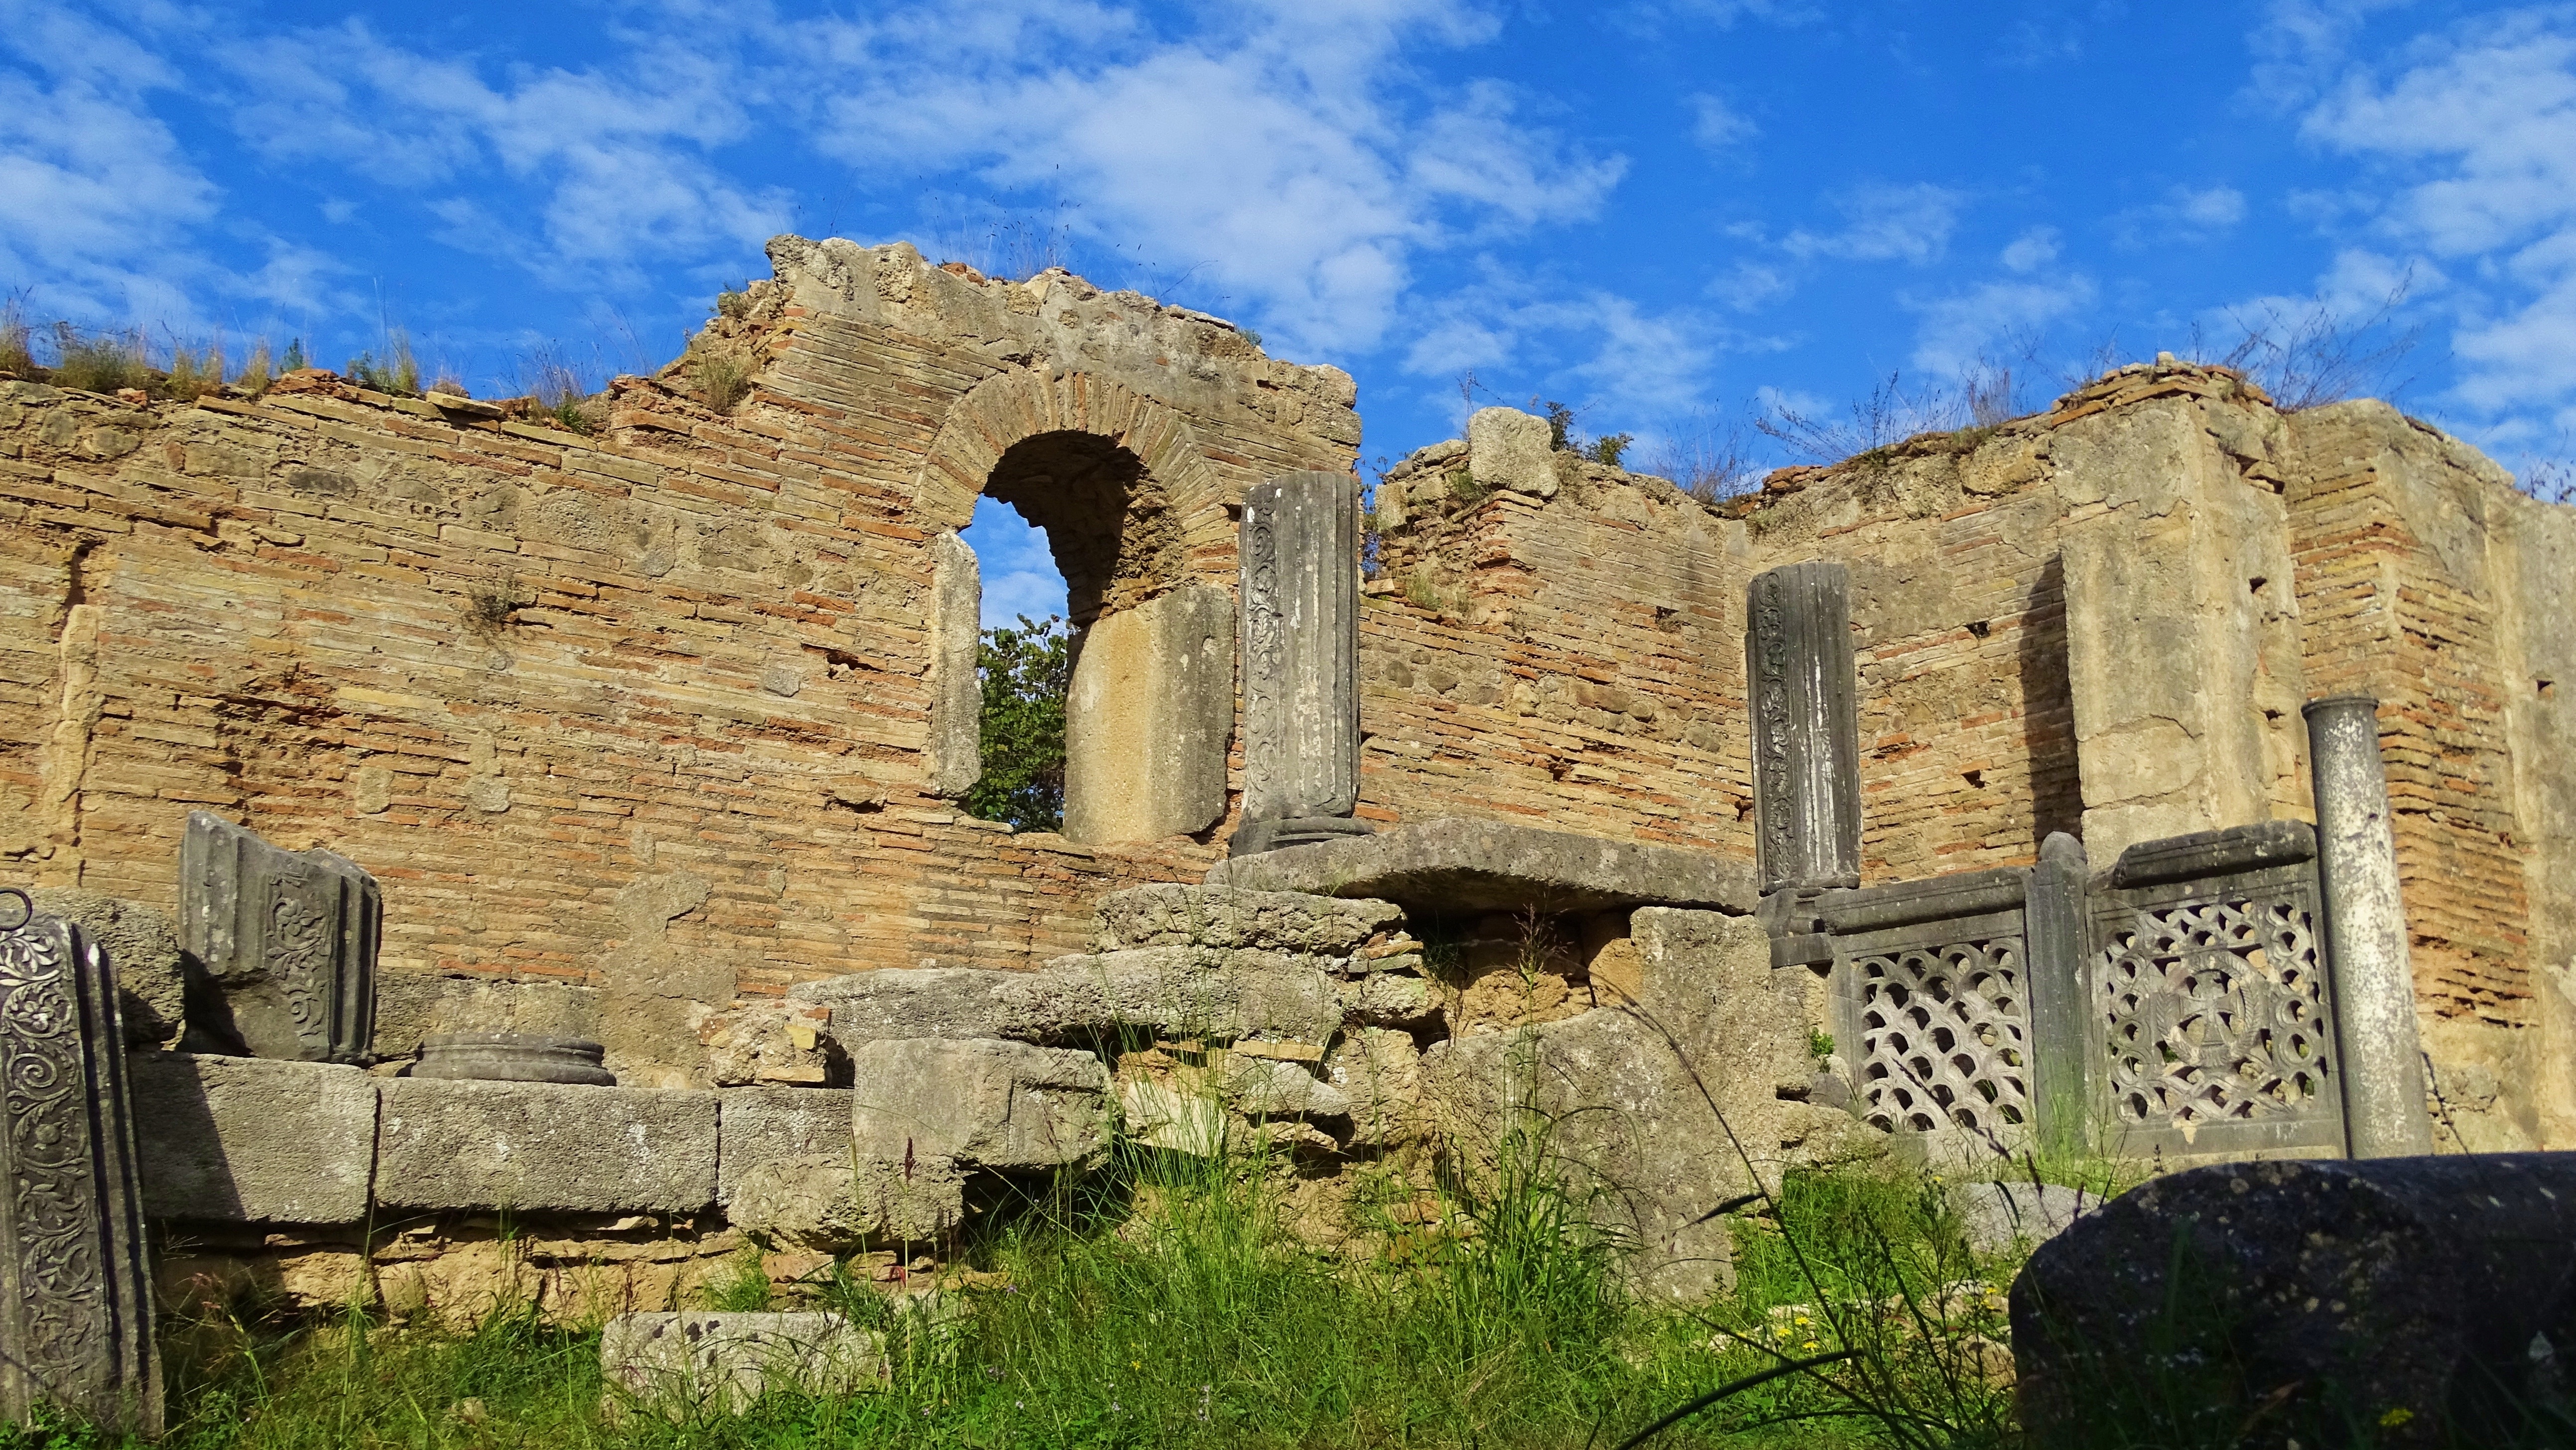
rock, sport, building, wall, castle, fortification, place of worship, temple, ruins, monastery, greece, history, abbey, middle ages, olympia, archaeological site, unesco world heritage site, olympic games, historic site, ancient history, playing venues, olympia ruins, ancient roman architecture